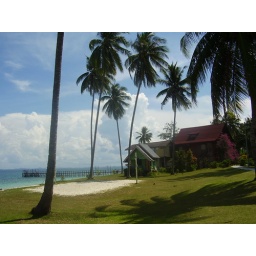
a wooden house by the beach in Pulau Besar, Mersing